Nick Mason's Fictitious Sports

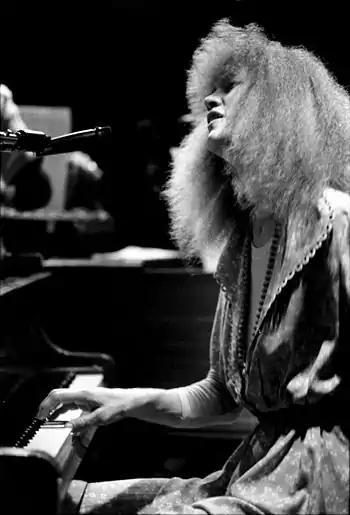
Bley performing in 1979

Though "Nick Mason's Fictitious Sports" was released under Mason's name, it is effectively an album by jazz composer and keyboardist Carla Bley and her ensemble, for whom Mason is merely the drummer. Bley wrote all the music and lyrics for the album. All of the songs have lyrics, which are sung by Robert Wyatt (formerly of Soft Machine) except for the first track, where Karen Kraft takes lead.